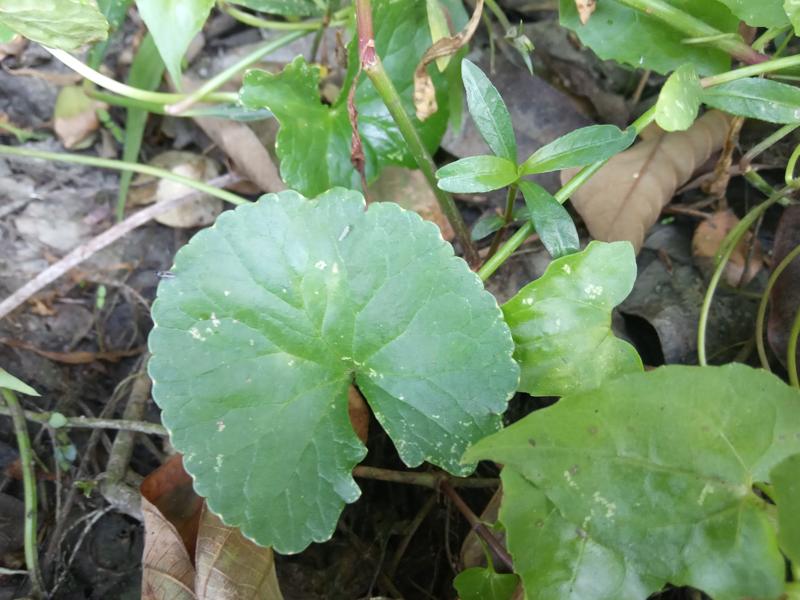
Weed species: Centella asiatica